Munich

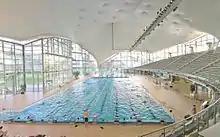
Olympia Schwimmhalle

Several high-rise buildings are clustered at the northern edge of Munich in the skyline, like the HVB Tower, the Arabella High-Rise Building, the Highlight Towers, Uptown Munich, Münchner Tor and the BMW Headquarters next to the Olympic Park. Further high-rise buildings are located in the in Berg am Laim.